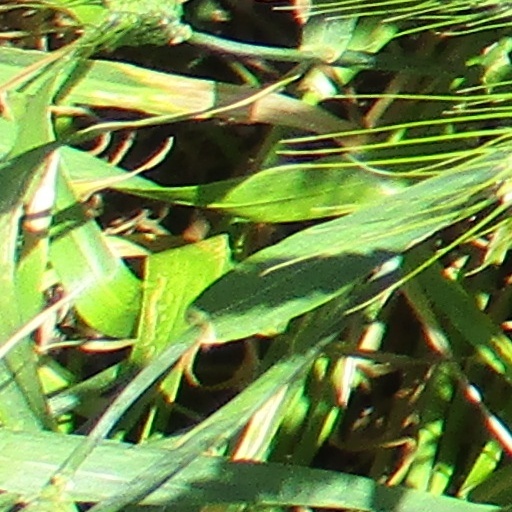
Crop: wheat